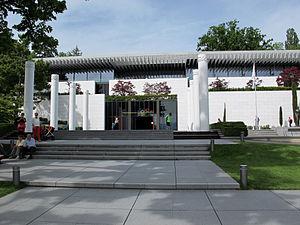
Le musée olympique est un musée consacré à l'histoire des Jeux olympiques inauguré le 23 juin 1993 à Lausanne en Suisse. Il est situé sur les hauteurs du quai d'Ouchy au bord du Léman. Il abrite des expositions permanentes et temporaires autour du sport et du mouvement olympique.